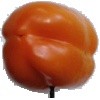
Label: Pepper Orange 1